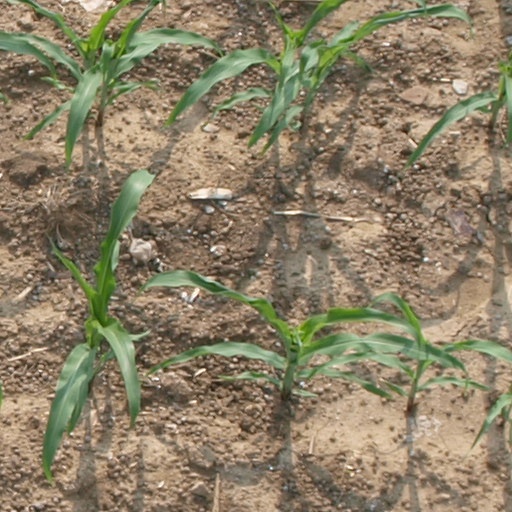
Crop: maize; corn